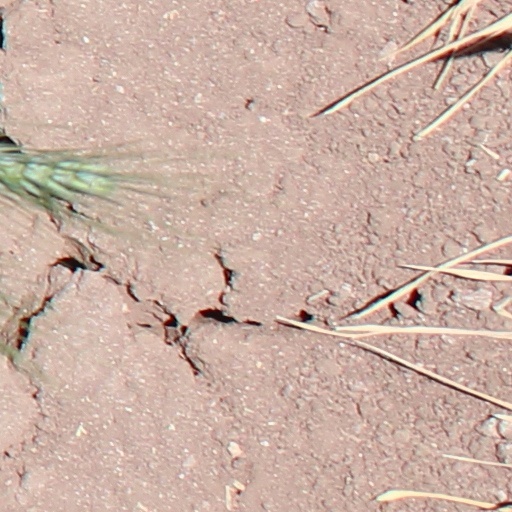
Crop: wheat